Johann Jakob Pfeiffer

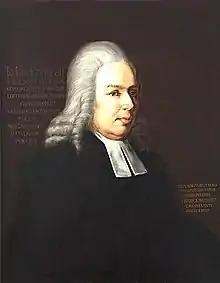
Pfeiffer by Susette Hauptmann

Johann Jakob Pfeiffer (6 October 1740 – 26 November 1791) was a German evangelical theologian, as well as a professor, and later, dean, at the University of Marburg.